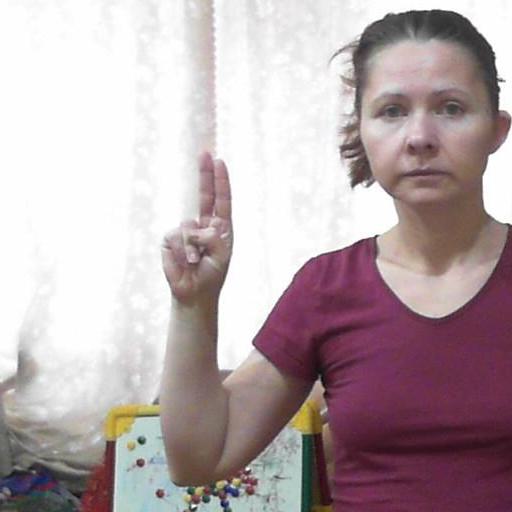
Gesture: two_up